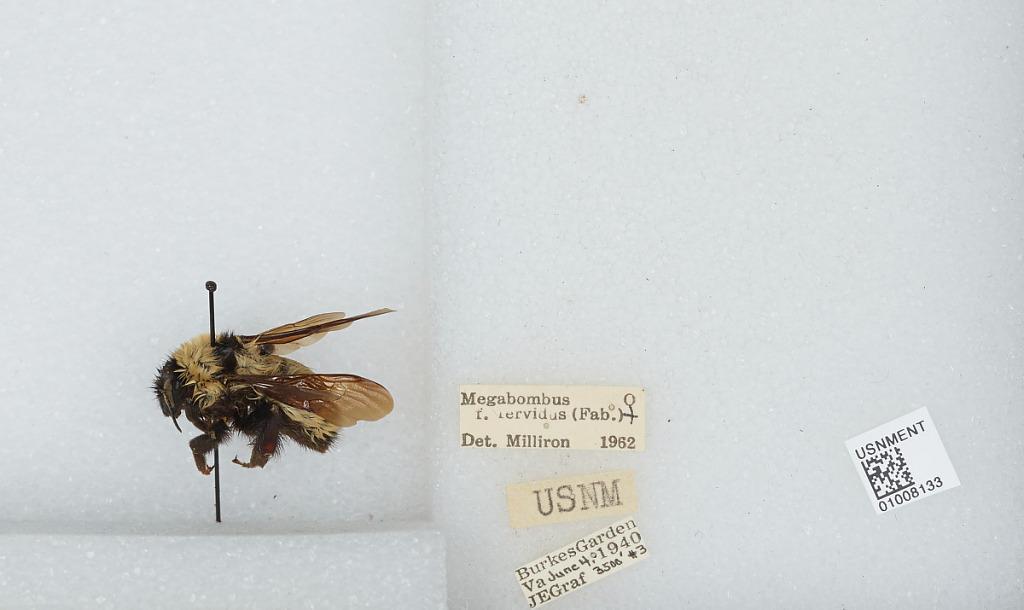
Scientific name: Bombus (Fervidobombus) fervidus fervidus (Fabricius)
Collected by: J. Graf
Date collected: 1940-6-4
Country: United States
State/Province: Virginia
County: Tazewell
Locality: Burkes Garden
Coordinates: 37.17, -81.3844
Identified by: Milliron